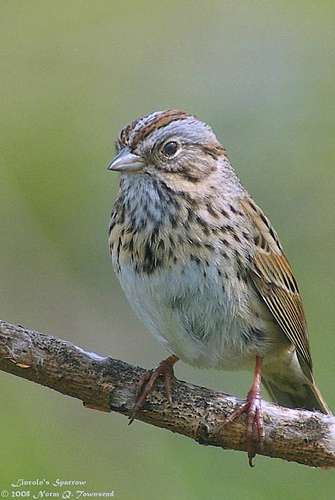
this bord has red feet and tarsus, black eyes with tan eyerings, plack spots on a tan throat and a white belly, with brown eyebrows.
a medium sized bird with a grey breast, and brown wings, and a small bill
this is a white bird with black and brown streaks and a small black beak.
brown eyebrows are visible on its grey head, and it has a speckled breast along with a white belly.
this bird has a speckled belly and breast with a short pointy bill.
this bird has wings that are brown and white and has a striped crown
this small colorful bird has a blue covering with brown and black spots.
a small bird spotted with brown, black and white colors
this bird is white and brown in color, and has a brown beak.
this bird has a white belly with black and brown on the rest of its body.
Species: Lincoln Sparrow